Howard government

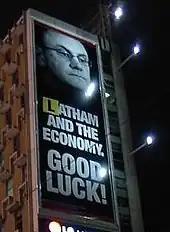
The Coalition portrayed Opposition Leader Mark Latham's as inexperienced during the campaign (in Australia, yellow "L-plates" are attached to cars driven by learner drivers).

John Howard's election launch was conducted on 26 September 2004 at the Brisbane City Hall. The launch promised tax breaks for small business, extra funds for schools – both government and non-government schools – commitments to families, for both child care support and stay-at-home parent support; and a commitment to skills and training though the Australian technical colleges.